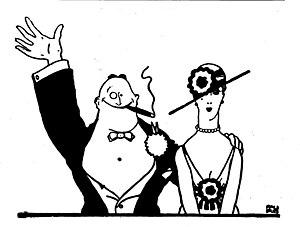
Illustration publicitaire
Joseph-Paul Iribe, né le 8 juin 1883 à Angoulême et mort le 21 septembre 1935 à Roquebrune, est un dessinateur, illustrateur de mode, affichiste, patron de presse, réalisateur et décorateur français. Il est considéré comme un des précurseurs du mouvement de l'Art déco. Il fut l'époux de la comédienne Jane Dirys, puis le compagnon de Gabrielle Chanel.